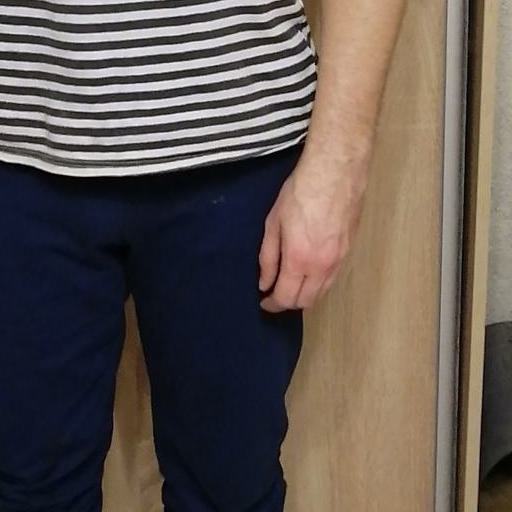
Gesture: no_gesture